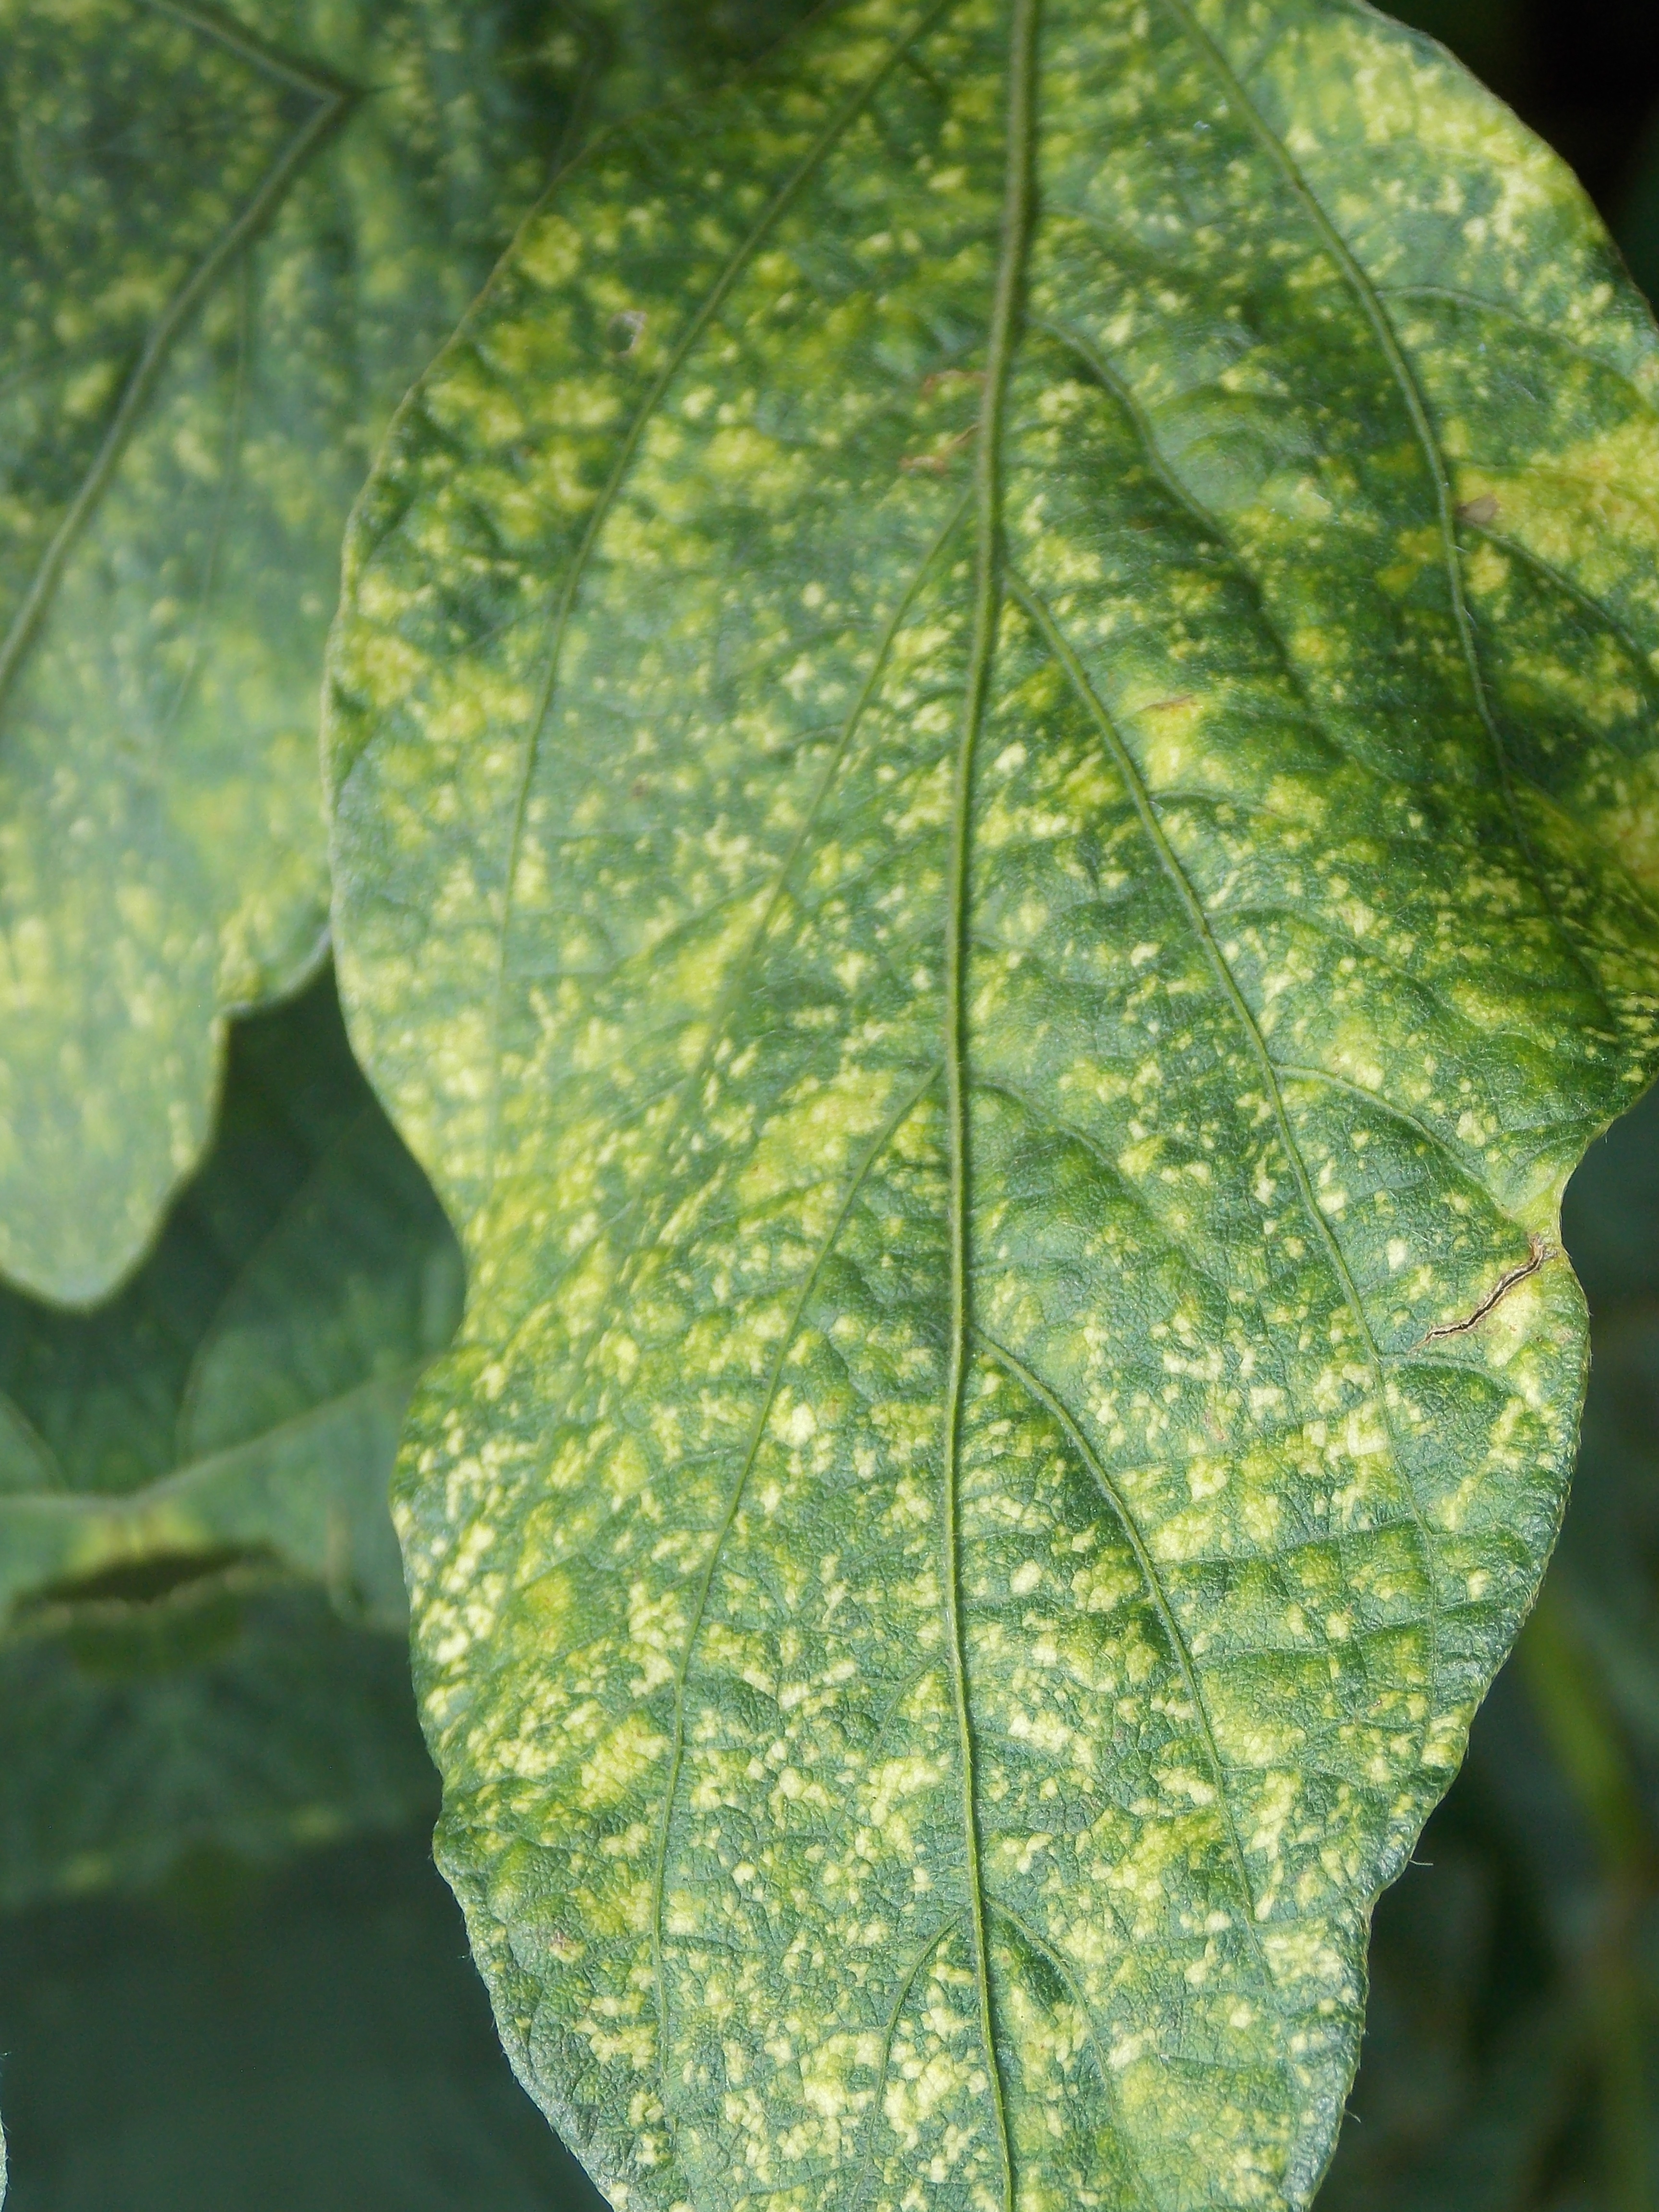
Label: Disease